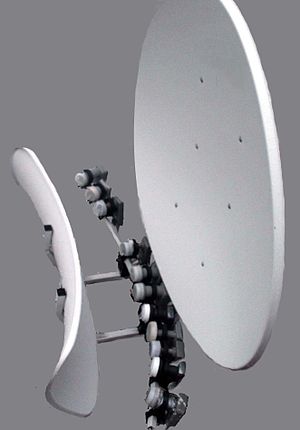
Satellit-tv
Speciel torus multi satellit reflektor – uden brug af motor. Reflektor (højre), Torus-reflektor (venstre) med mange LNB-modtagerhoveder (midt; sorte/mørke med grå eller hvide hætter).
Satellit-tv er tv-modtagelse via satellit. Et tv-apparat modtager videosignalet via en reflektor-tallerken, modtagerhoved og en satellit-tuner.